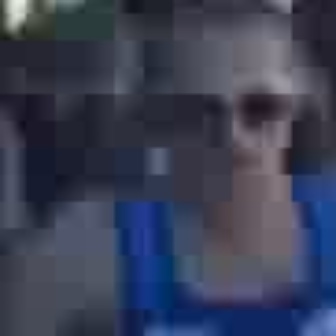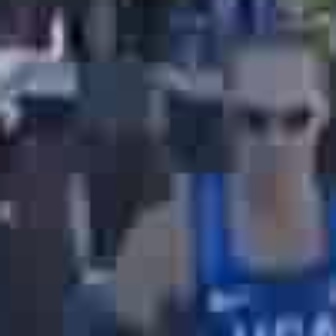
  Please identify the target specified by the bounding box [148,66,285,204] in the first image and locate it in the second image. Return the coordinates in [x_min,y_min,x_max,y_max] format.
Answer: [215,77,319,181]